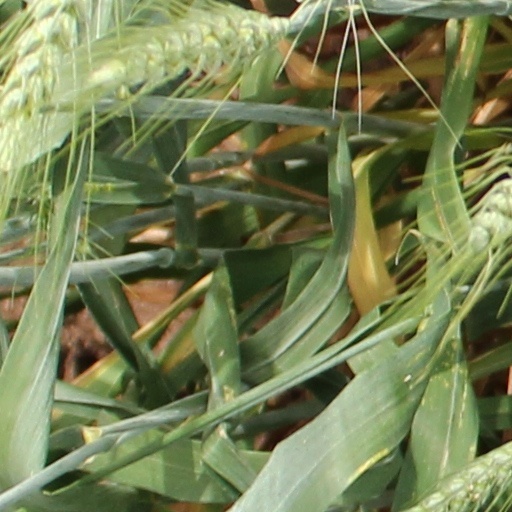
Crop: wheat